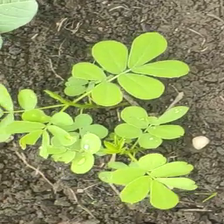
Weed species: Sicklepod_(Senna obtusifolia)